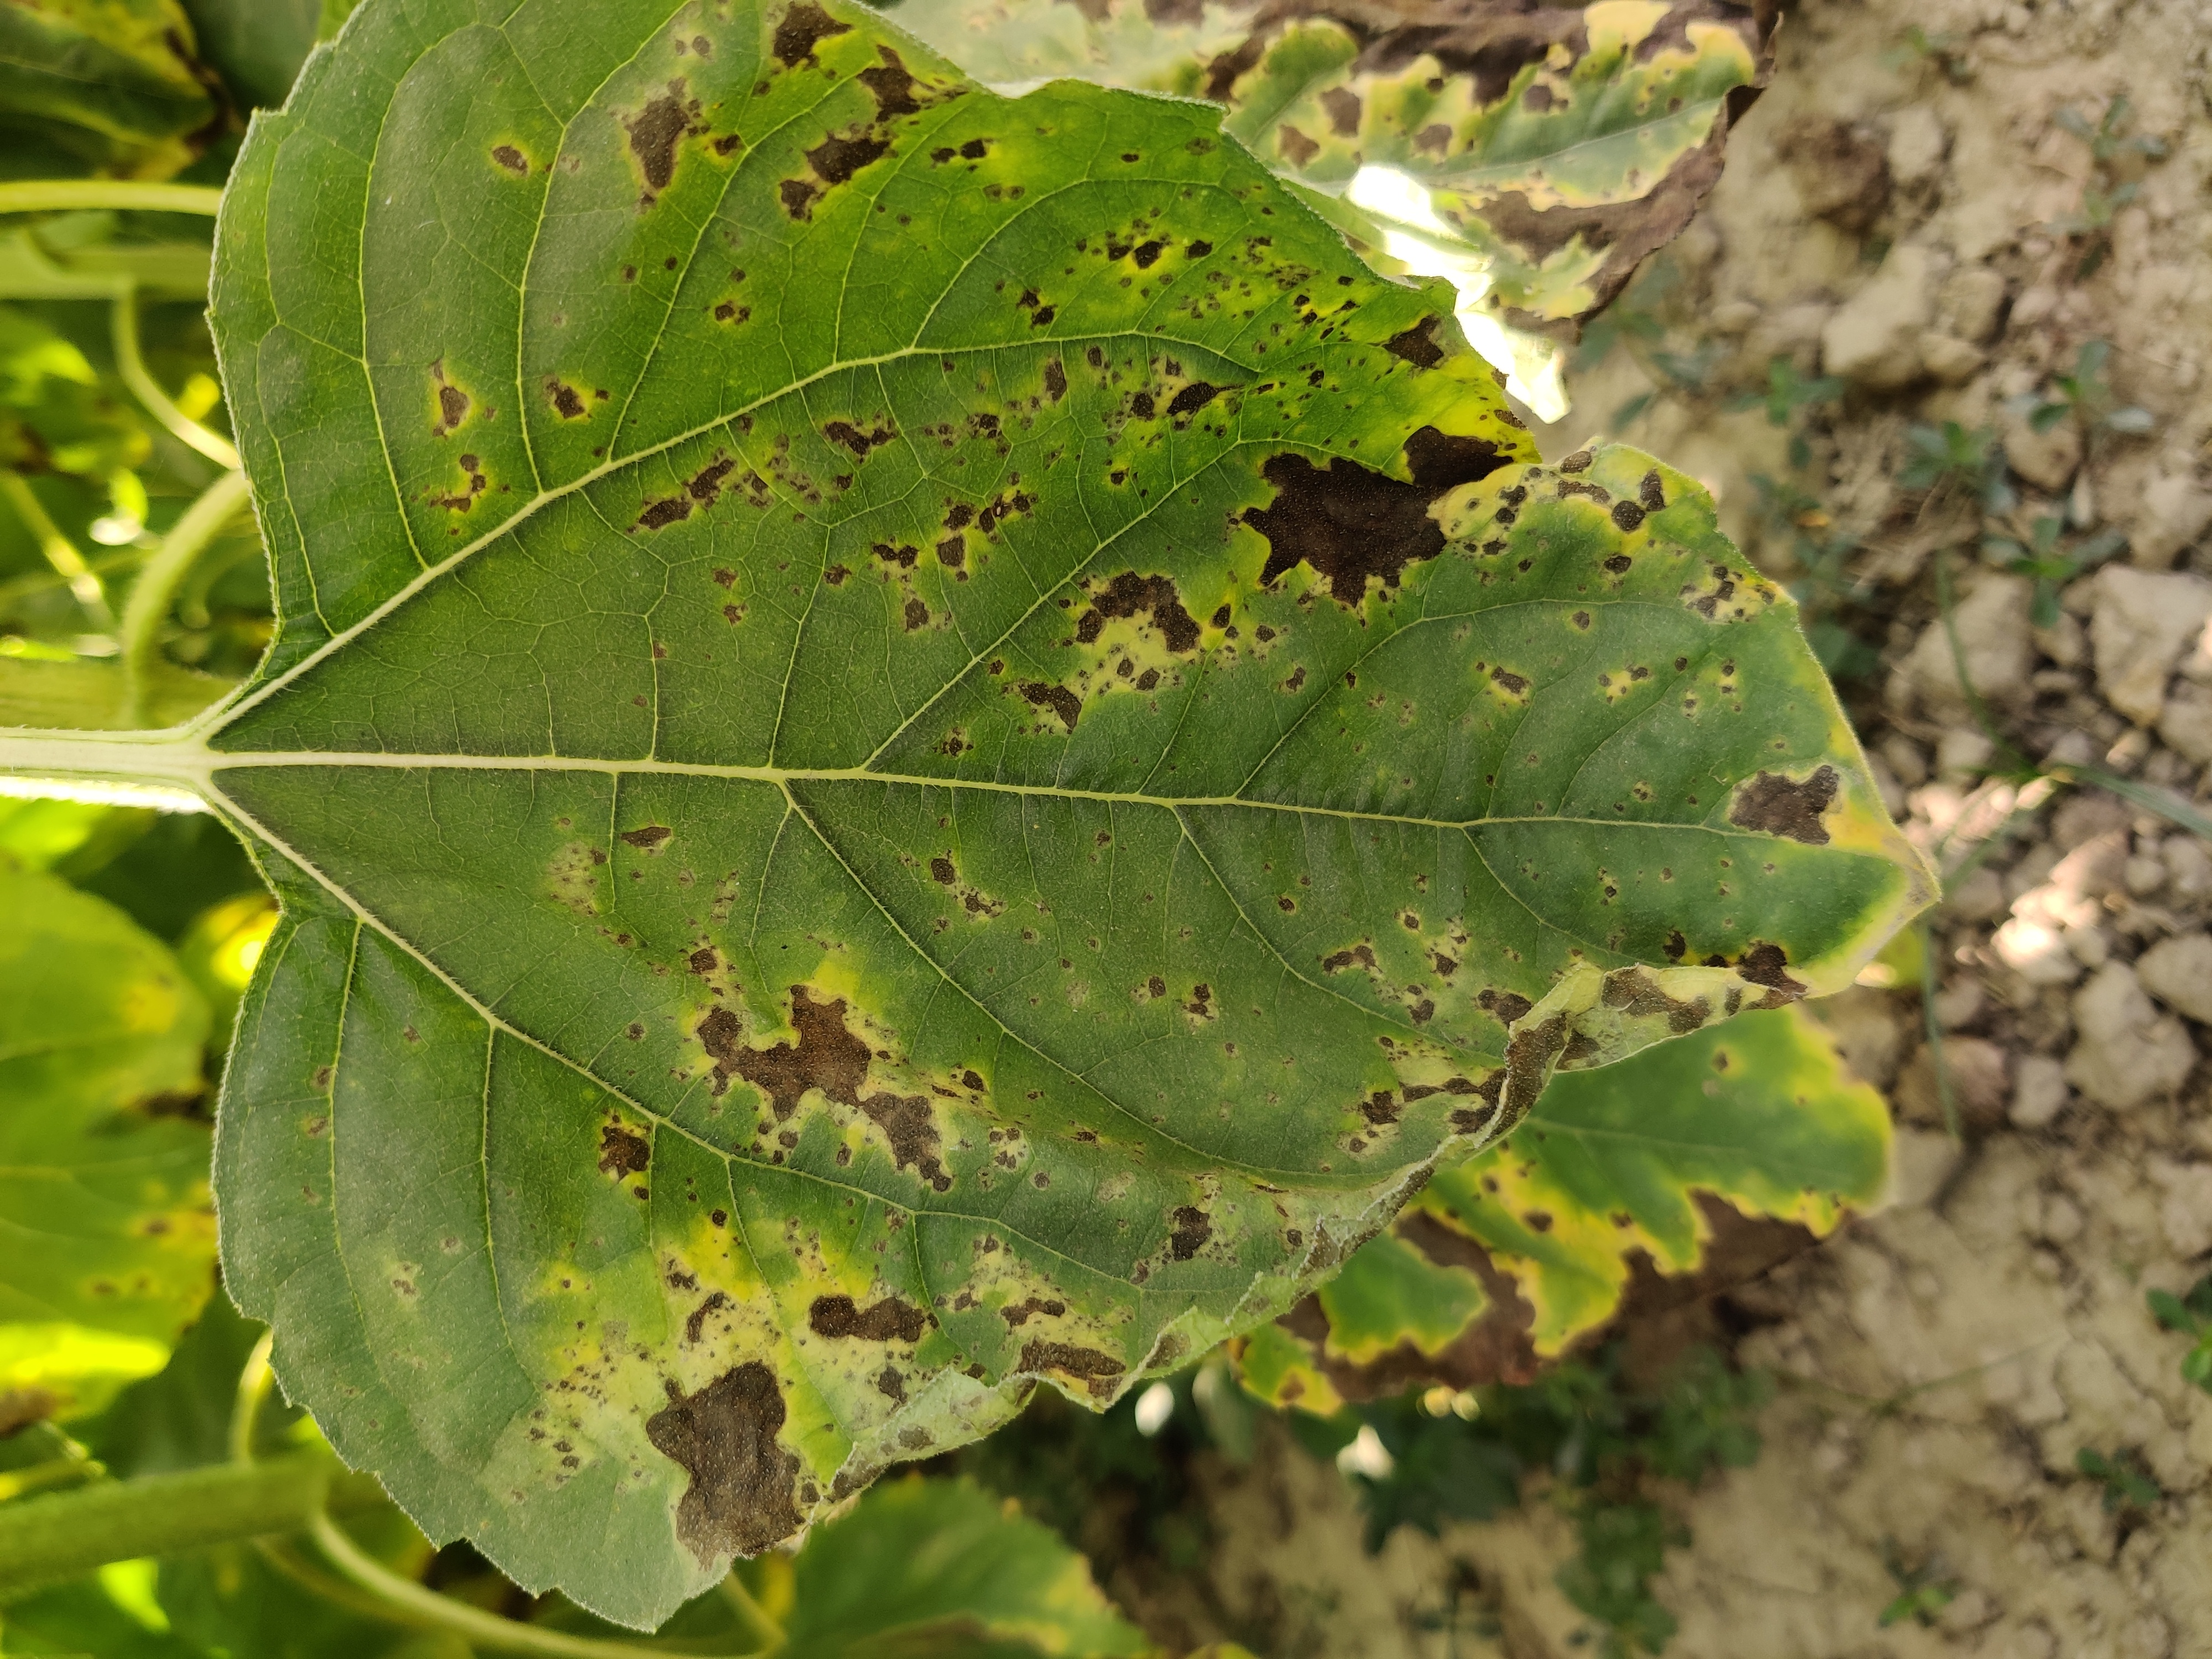
Label: Leaf_scars